Penobscot Valley High School

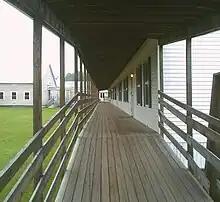
A view down the boardwalk.

"The Portables", are a series of portable classrooms connected by a covered boardwalk. Several district services are housed in the portables.